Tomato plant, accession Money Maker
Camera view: bottom (45 deg); turntable rotation: 90 degrees
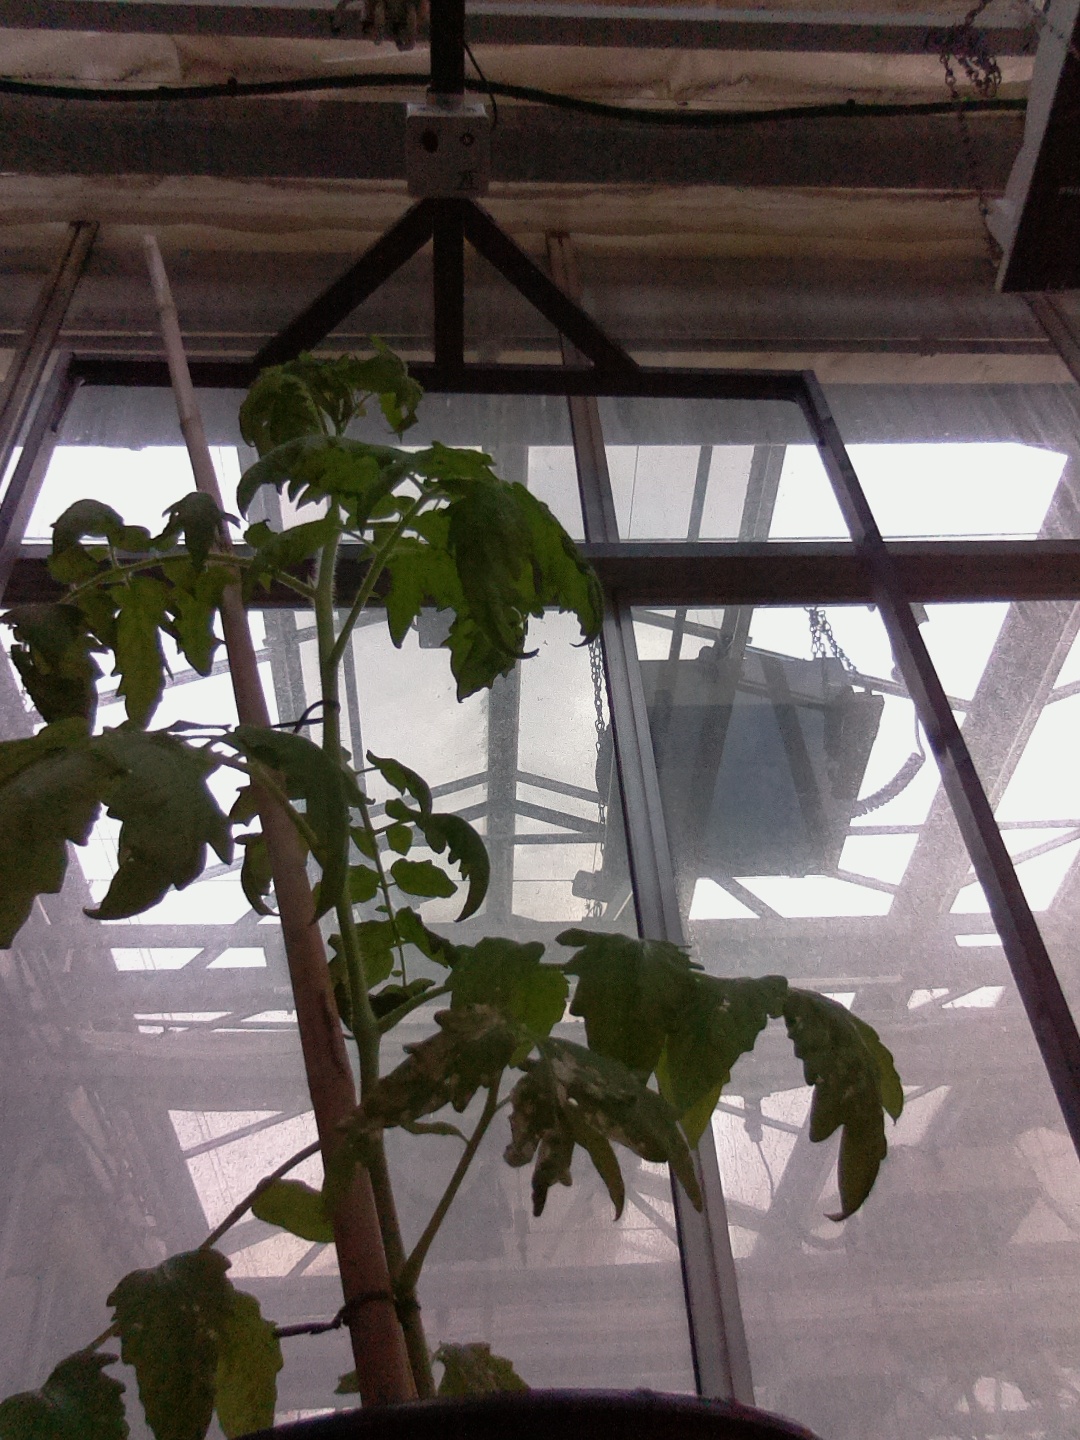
BBCH growth stage 52: 2 inflorescences visible